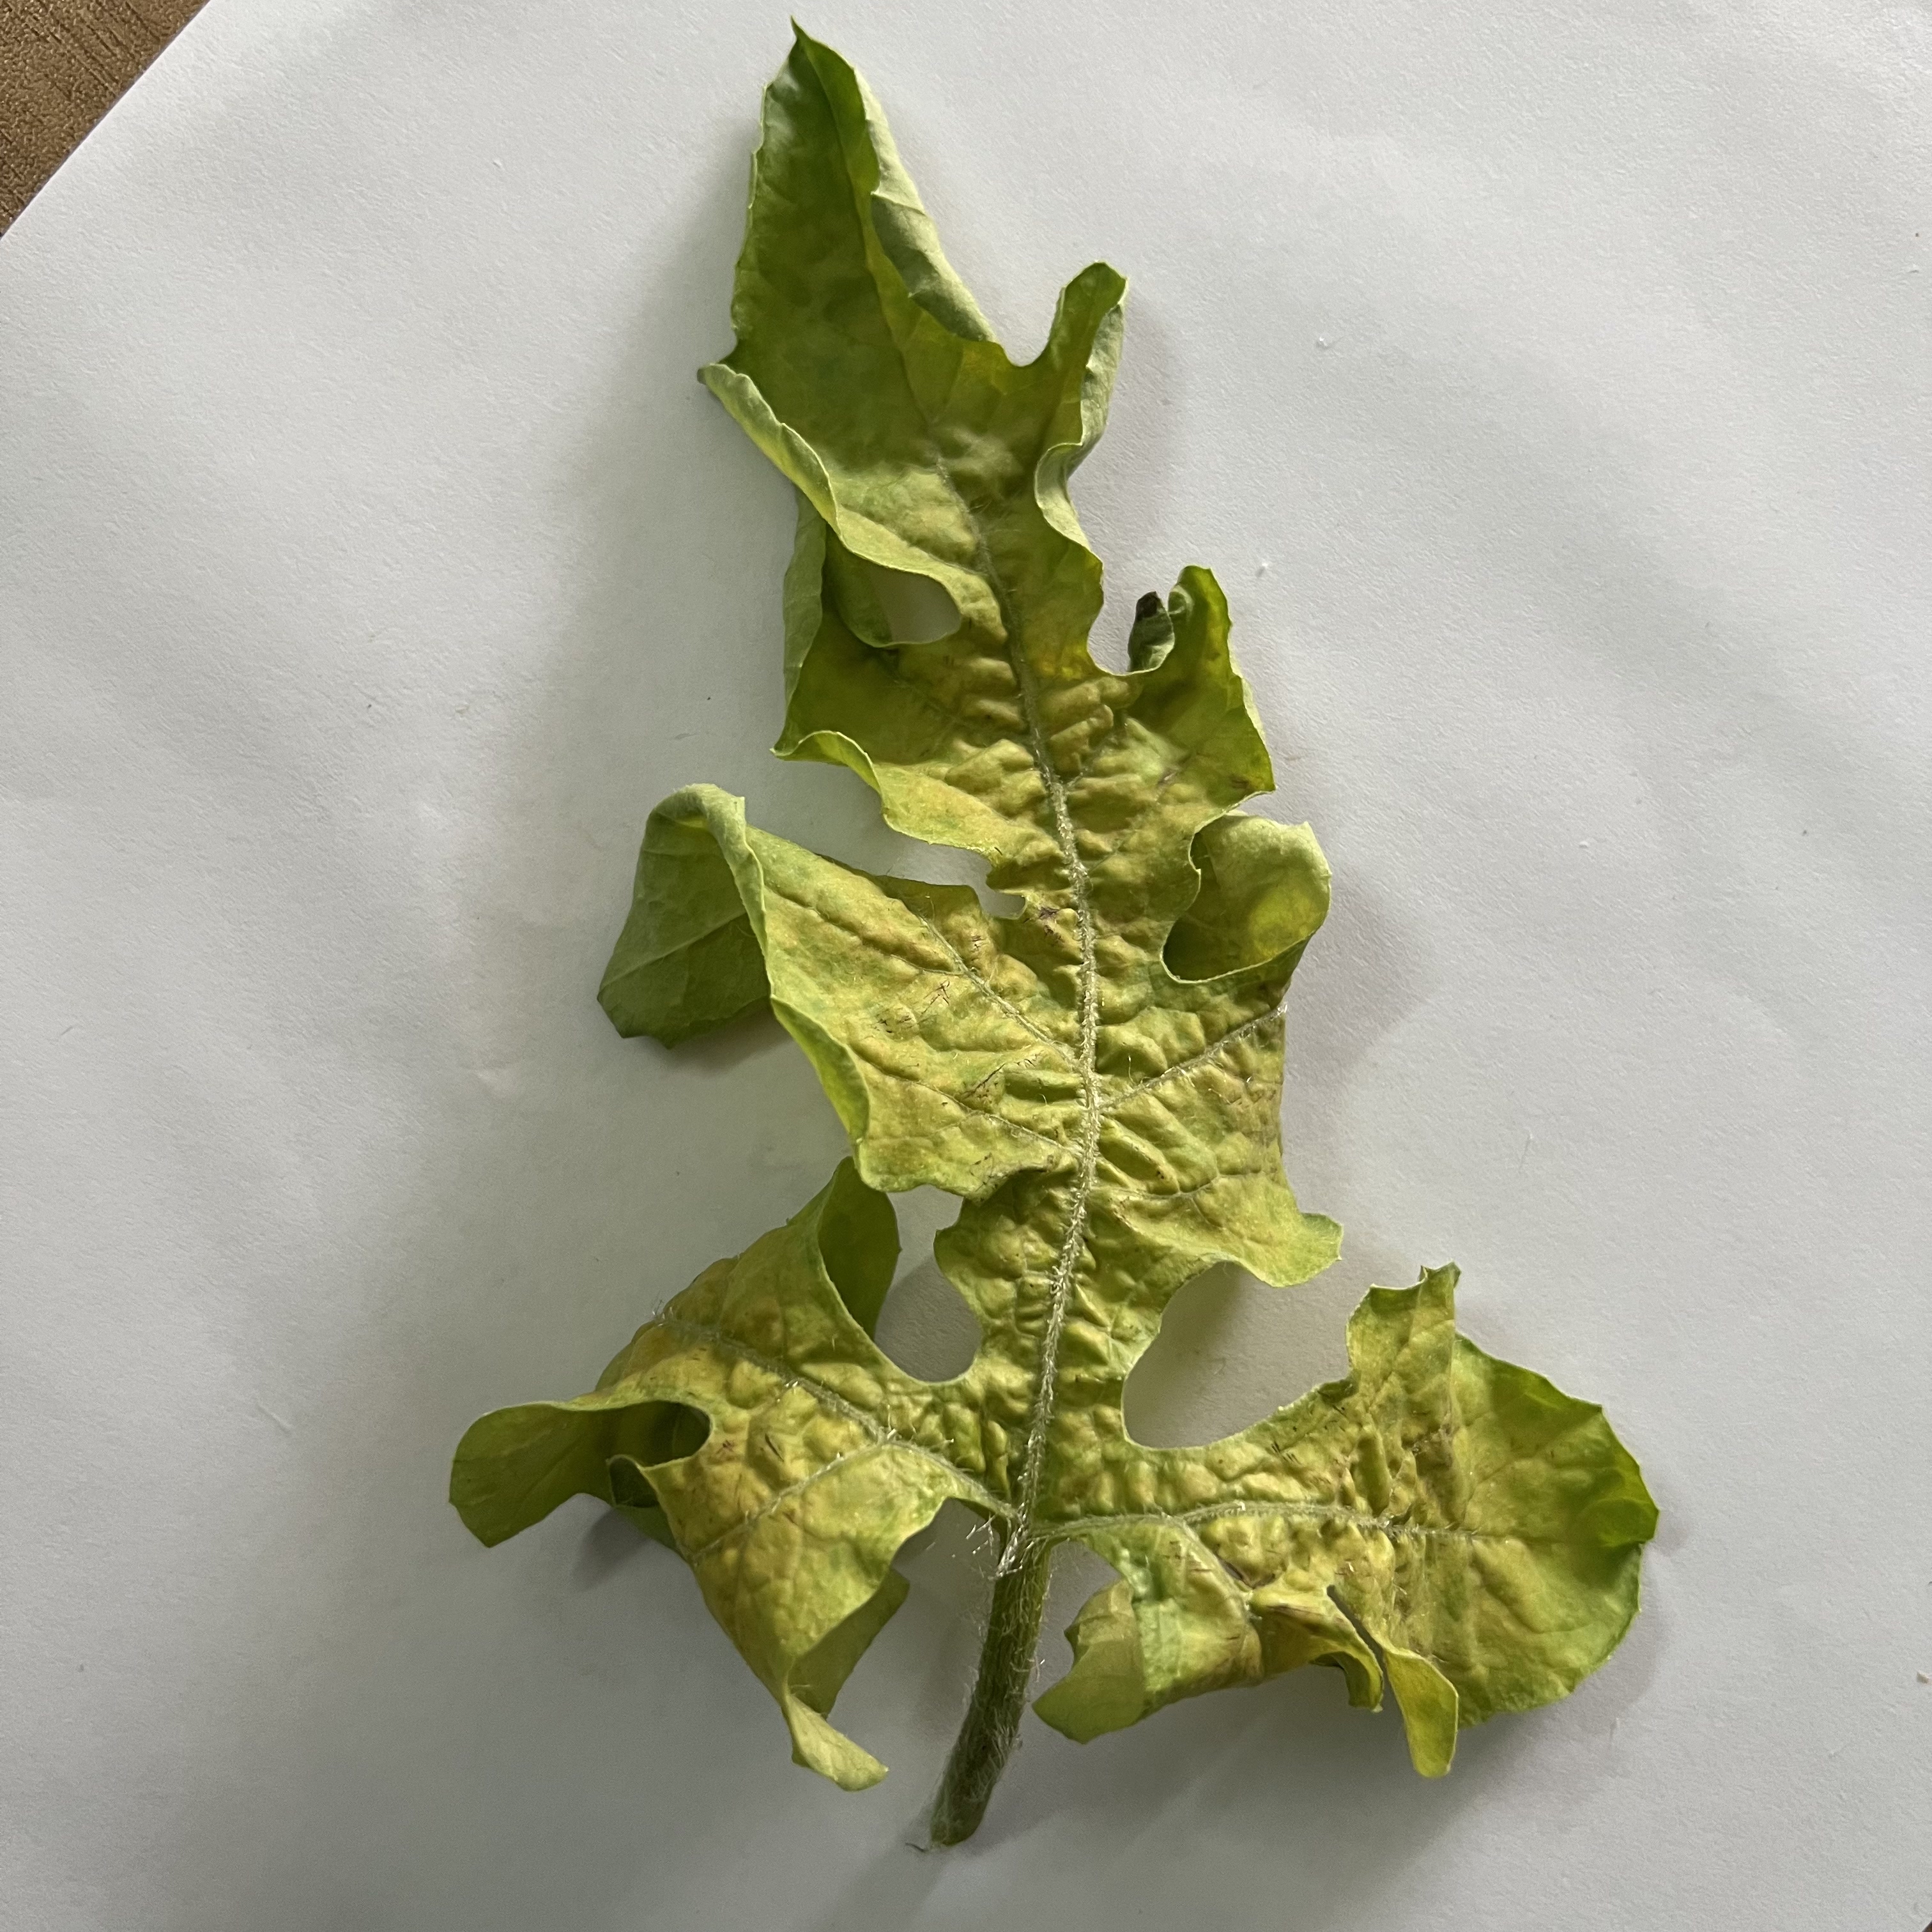
Label: Mosaic_Virus